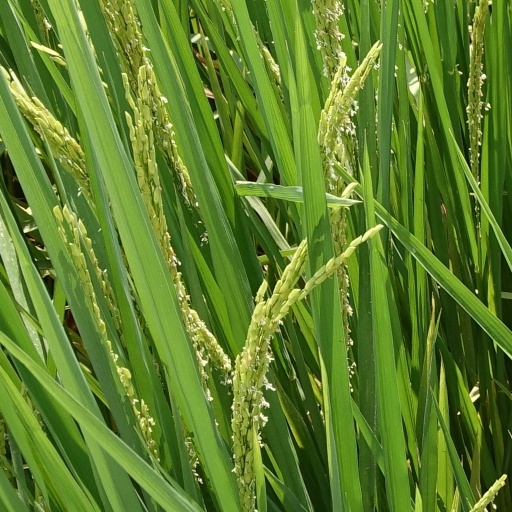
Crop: rice